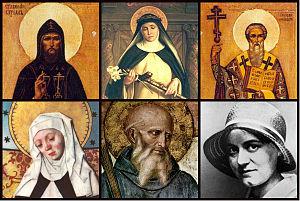
Un saint patron est un saint, protecteur d'un lieu ou d'un groupe de personnes.
L'église catholique vénère six Saints patrons de l'Europe.